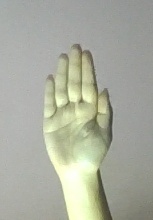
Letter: seen